Brandon, Florida

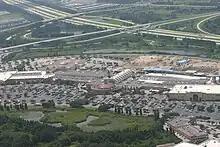
Westfield Shopping Center Mall (formerly Brandon Town Center)

In 1959, the Brandon Chamber of Commerce was formed to help promote business and growth. By the early 1960s, Brandon's population was 8,000, and it was estimated that one new family moved into town every day. Brandon began spreading out into the bordering communities of Limona, Seffner, and Valrico; Hopewell Road became four lanes wide and was designated State Road 60. Soon, the town's first shopping center, Brandon Center, was built, and Brooker Elementary School and the Brandon Swim and Tennis Club opened in 1961 and 1963 respectively. In the next few years, Kingswood Elementary School, the Brandon Public Library, and many housing developments, shopping centers, and golf courses further fueled or reflected the influx of new residences and businesses.